History of music in the biblical period

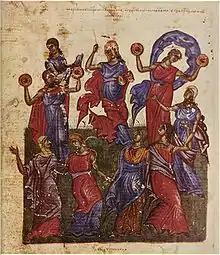
Miriam and women celebrate the crossing of the Red Sea; Tomić Psalter, 1360/63

Among the percussion instruments were bells, cymbals, sistrum, tabret, hand drums, and tambourines. Percussion instruments are those producing tones by being struck in various ways and have been used by bands and orchestras throughout history.